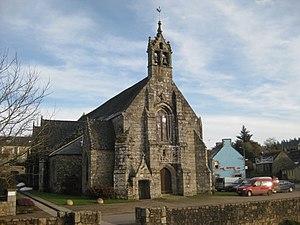
Eglise de Saint-Servais - Saint-Servais - Côtes d'Armor - France
Cet article recense une partie des monuments historiques des Côtes-d'Armor, en France.
La liste des églises des Côtes-d'Armor recense de la manière la plus complète possible les églises, cathédrales et basiliques situées dans le département français des Côtes-d'Armor.
Cet article recense les monuments historiques français classés en 1912.